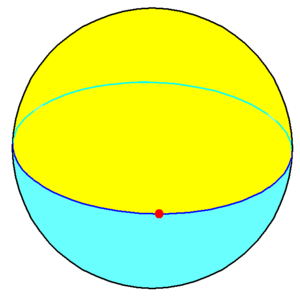
Un pavage de la sphère est un ensemble de portions de la surface d'une sphère dont l'union est la sphère entière, sans recouvrement. En pratique on s'intéresse surtout aux pavages réalisés avec des polygones sphériques, dénommés polyèdres sphériques.